Varuzhan Nersesyan

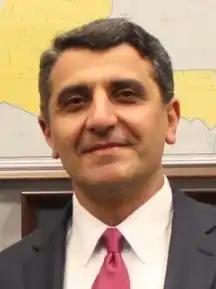

Varuzhan Nersesyan is an Armenian diplomat who is currently the ambassador of Armenia to the United Kingdom. Prior to this, he has served as the ambassador to the United States from November 2018 to July 2021. He was appointed an ambassador to United Kingdom on 16 July 2021.